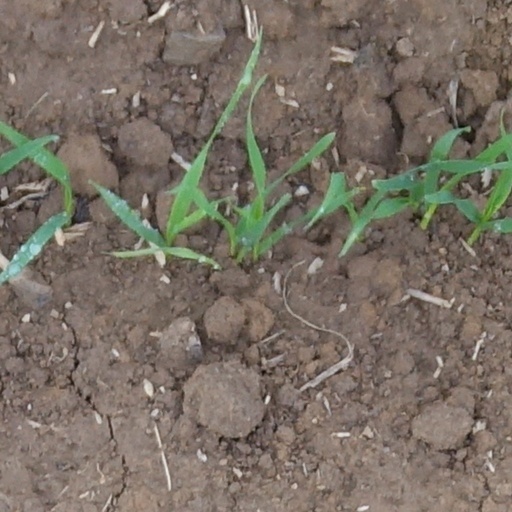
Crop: wheat